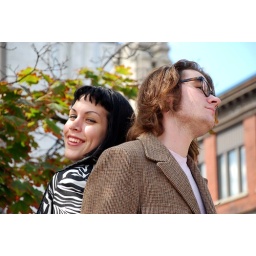
girl and boy in guelph